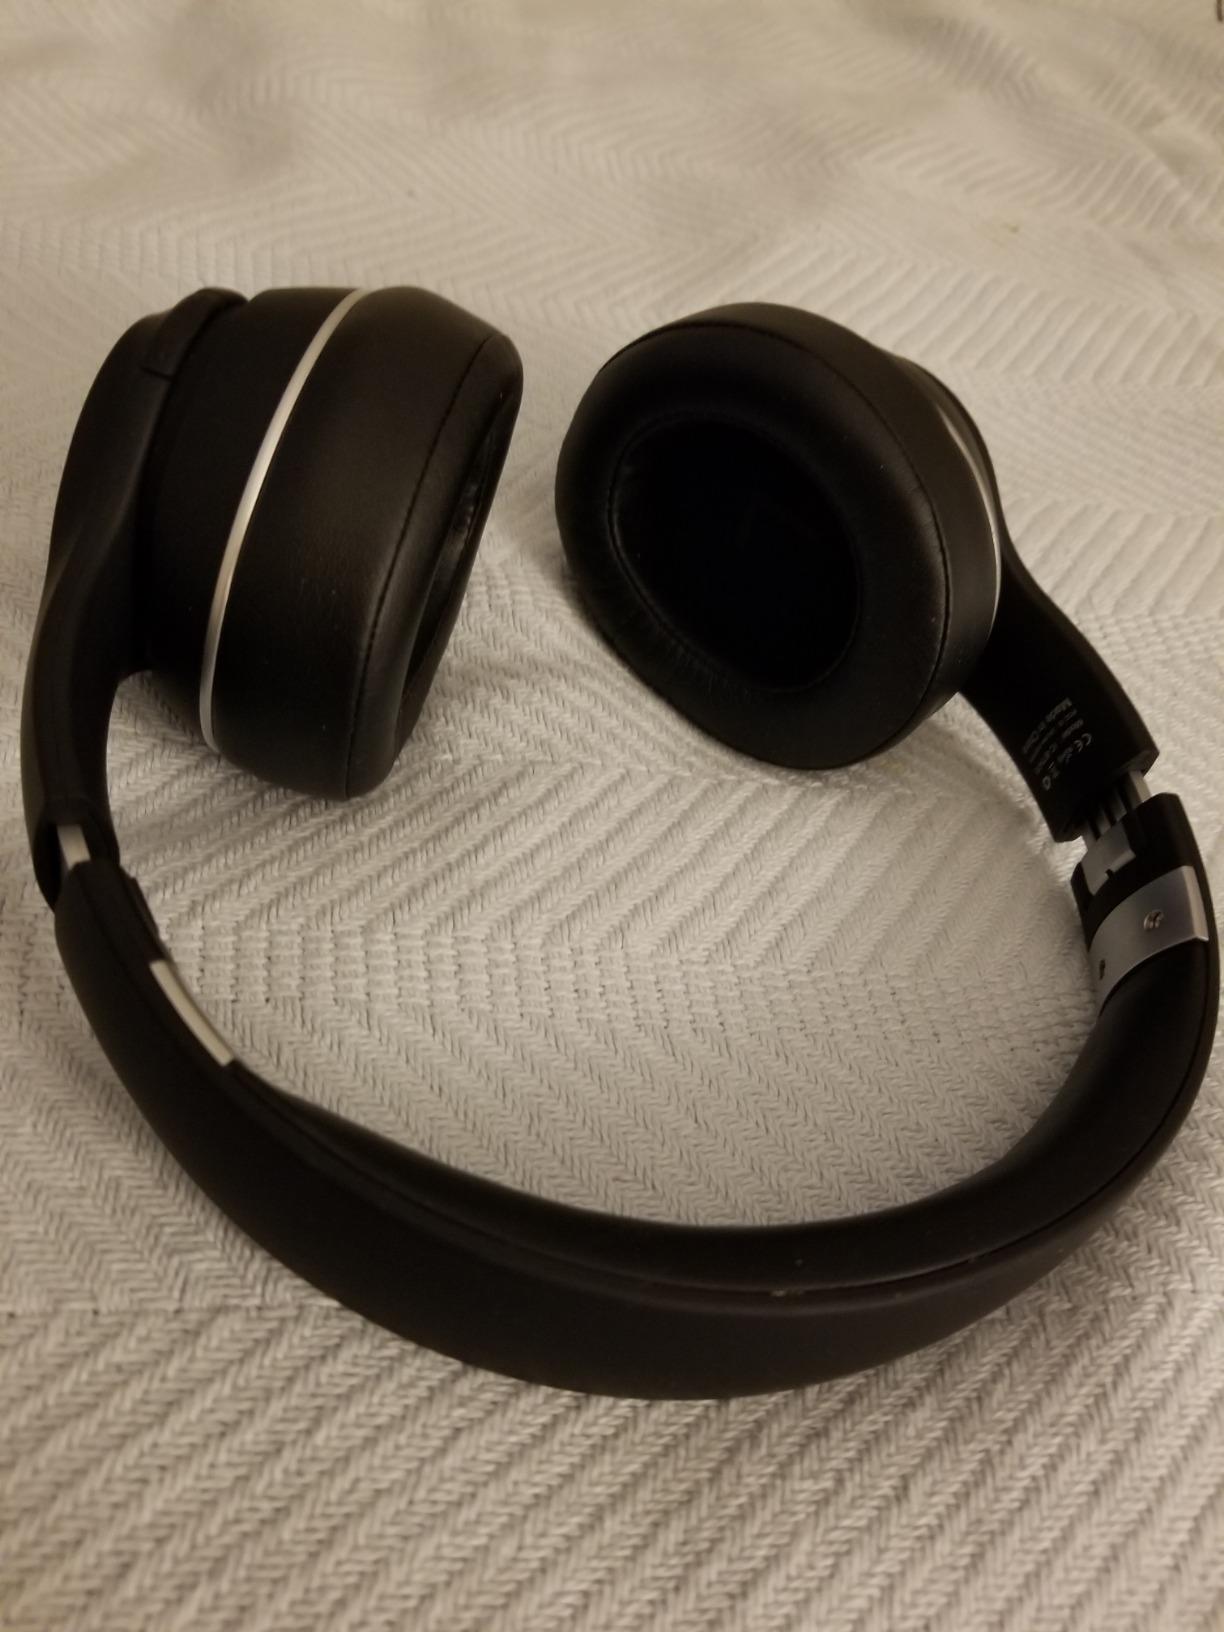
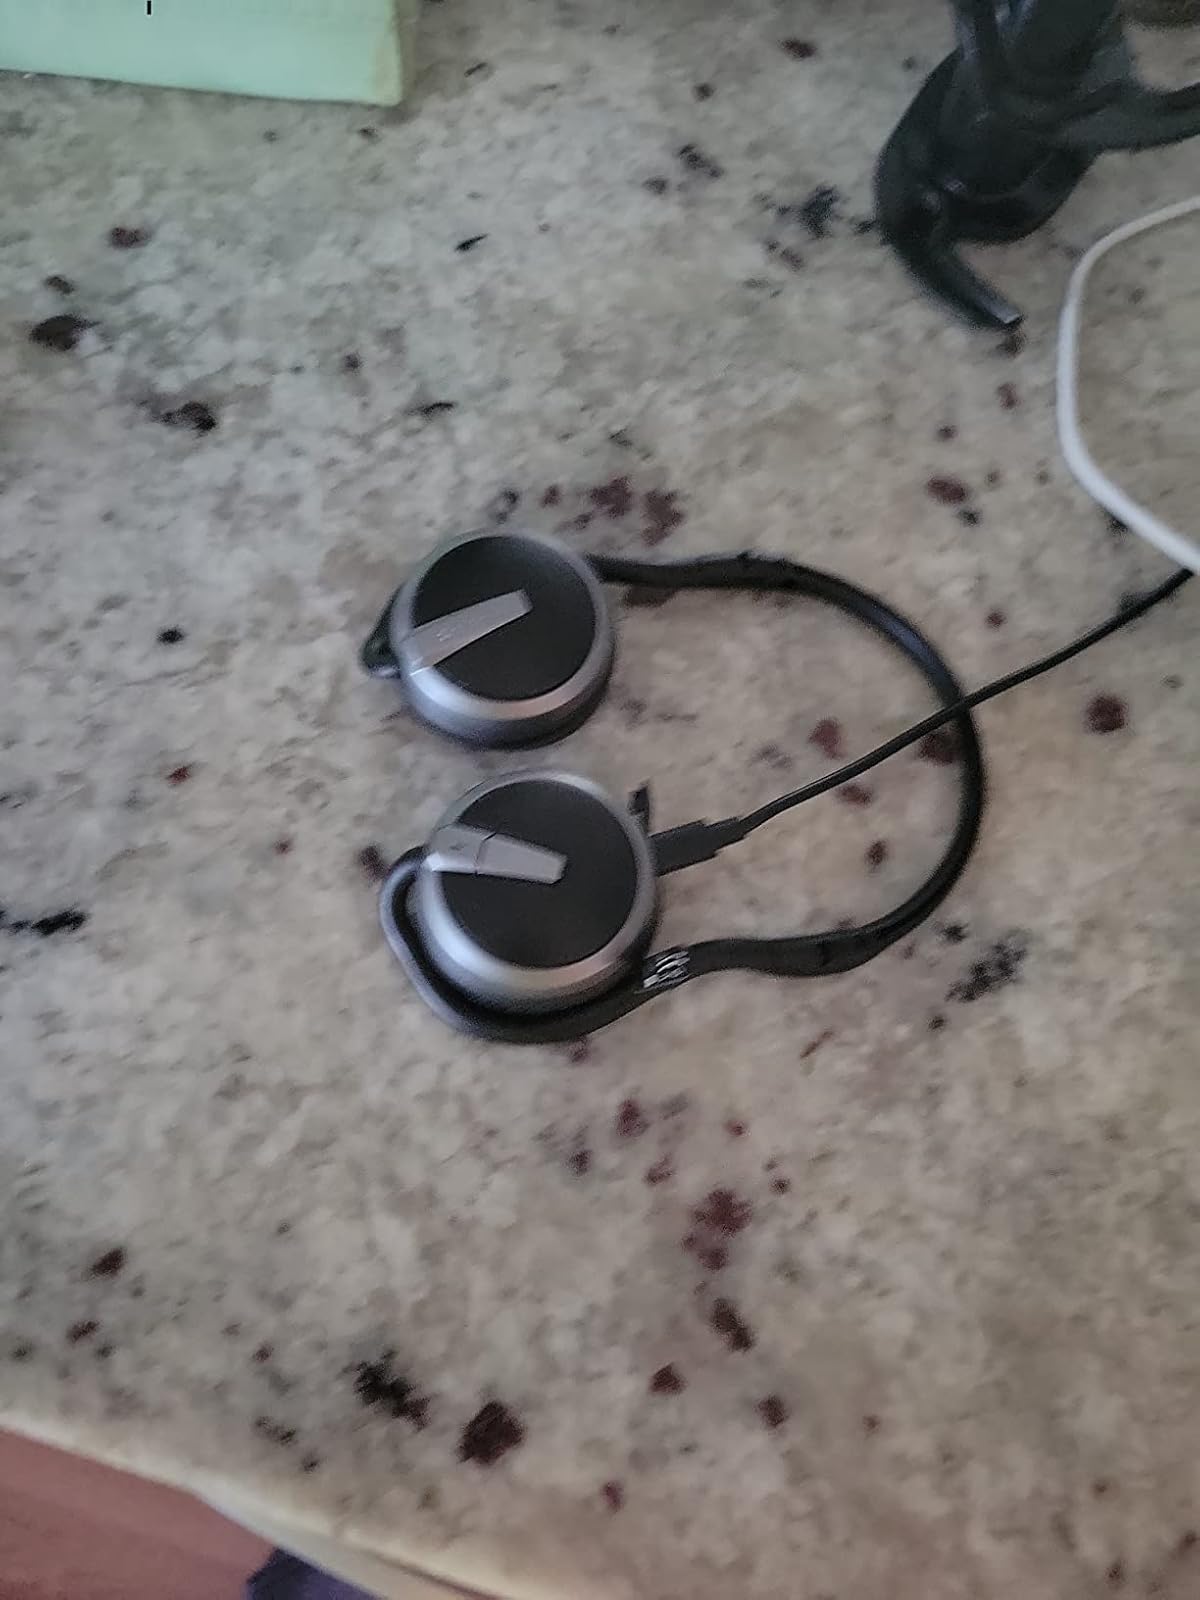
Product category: headphones
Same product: no